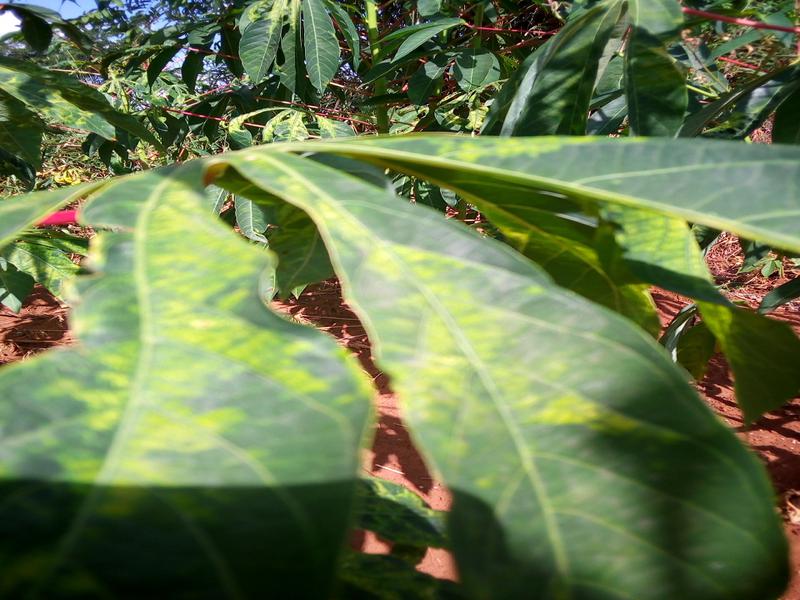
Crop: cassava
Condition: mosaic_disease